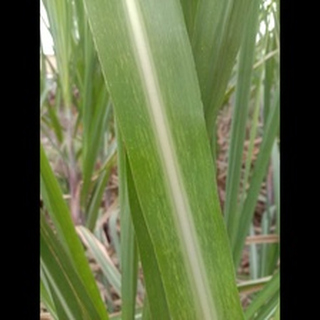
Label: sugarcane_mosaic